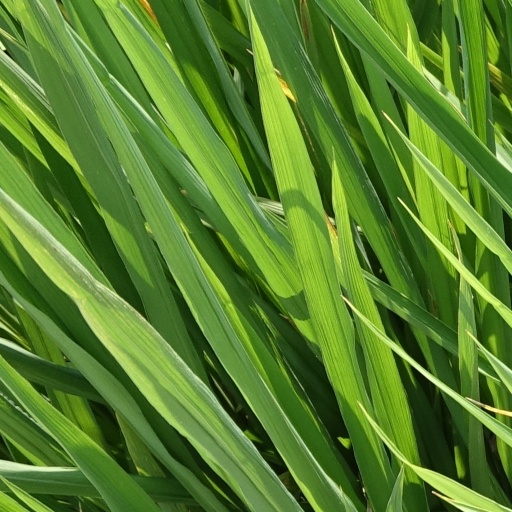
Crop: rice